Kent Refinery

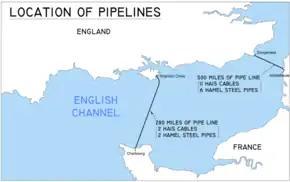
DUMBO pipeline in 1944

At its maximum extent the refinery and its tank farm covered a site of four square kilometres (400 hectares). The western boundary of the site was defined by the Yantlet Creek.